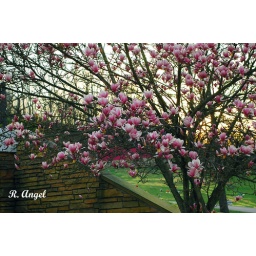
Spring says it all about this one I like the yellow sky in the distance .